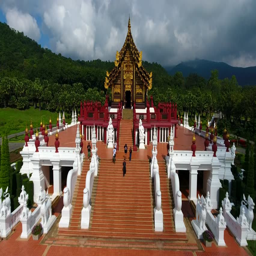
aerial view of the park with garden and pagoda